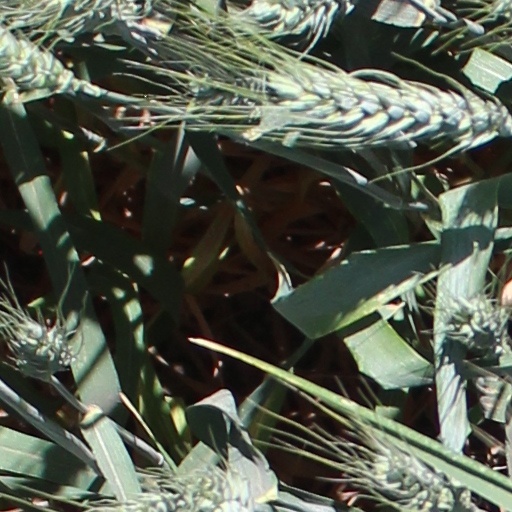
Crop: wheat